Youth in Nigeria

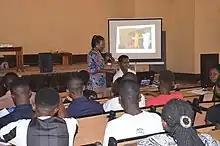
Catch them young

Educating youth in Nigeria is prioritized with the goal of reducing poverty, inequality and overall increasing economic growth. Youth in Nigeria school system consists of six years of primary education, three years of junior secondary, three years of senior secondary, and four or five years of tertiary education. Primary school completion rates are 93% for males, and 91% for females.